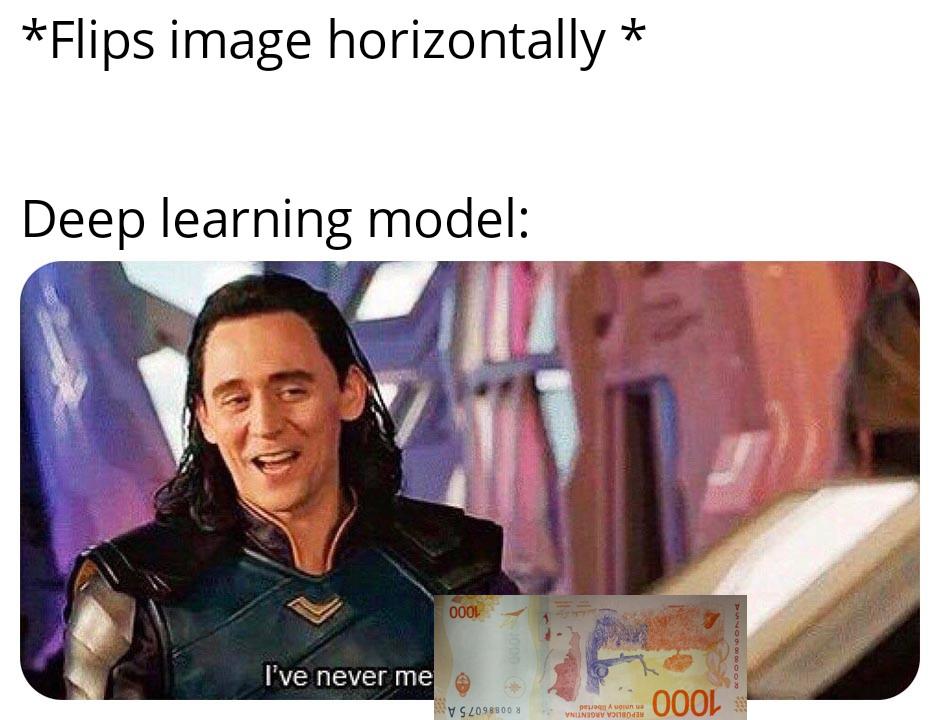
Denominación: 1000